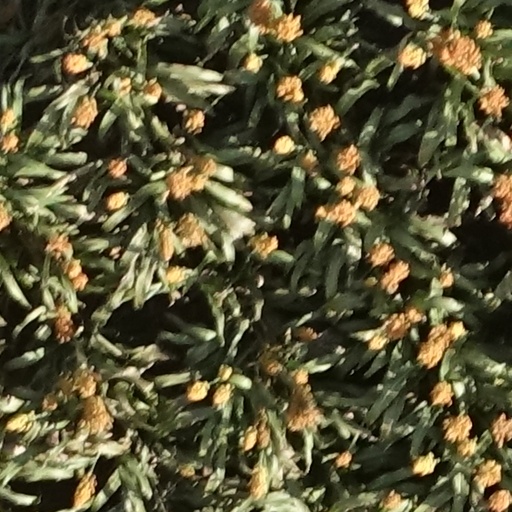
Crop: sorghum